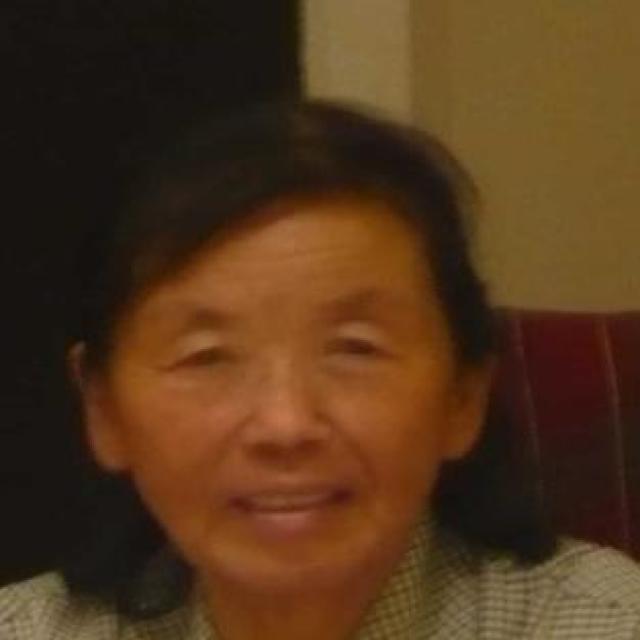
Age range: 65+